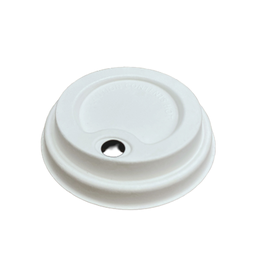
Label: plastic